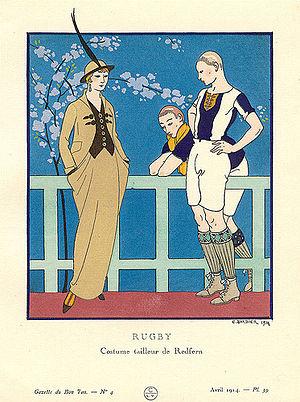
Un tailleur, ou un « ensemble tailleur », est un vêtement féminin, composé d'une veste et d'une jupe ou d'un pantalon, le plus souvent assortis. L'ensemble peut être confectionné dans un même tissu et la veste, appelée aussi jaquette, est généralement à manches longues. Le tailleur se porte souvent de nos jours avec un chemisier, des escarpins et parfois un chapeau, accessoire indispensable à la femme au XIXᵉ et début du XXᵉ siècle.
Redfern & Sons est une entreprise britannique, au départ un simple drapier-tailleur devenu une maison de couture renommée, qui trouve ses origines au milieu du XIXᵉ siècle à Cowes sur l'Île de Wight. Celle-ci est fondée par John Redfern à Cowes, puis développée en France par Charles Poynter vers les années 1870, pour rapidement s'étendre dans le monde par l'ouverture de plusieurs succursales à Londres, Paris, ou New York dans les décennies suivantes. Il est attribué à la maison l'invention de l'ensemble costume-tailleur à la date symbolique de 1885, ce pour quoi le nom de Redfern est régulièrement cité. Mais la maison confectionne l'ensemble du vestiaire féminin et devient en France membre de la Chambre syndicale de la couture parisienne durant le XXᵉ siècle. C'est, autour des années 1900, une prolifique et prestigieuse maison en France, en Angleterre et aux États-Unis, signature incontournable de la mode de l'époque. La succursale parisienne, principal lieu du succès de l'entreprise, ferme en 1929.
George Barbier est un peintre, dessinateur de mode et illustrateur français. Il signe également sous le pseudonyme d' Edward W. Larry.